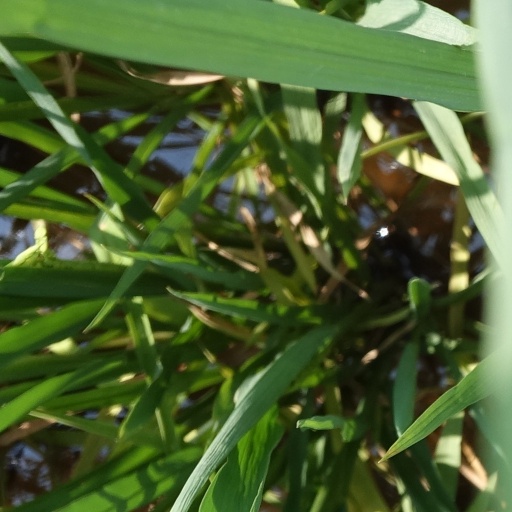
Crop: rice